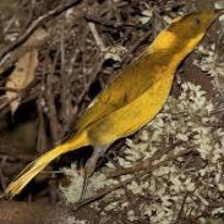
Species: GOLDEN BOWER BIRD
Scientific name: PRIONODURA NEWTONIANA